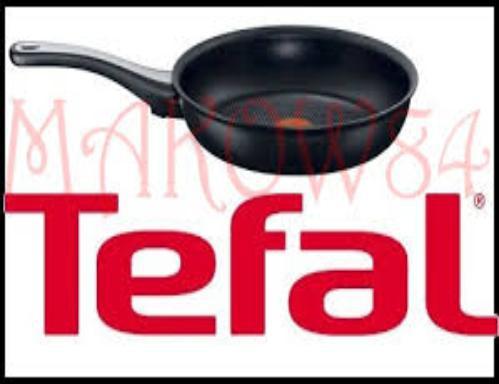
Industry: Necessities